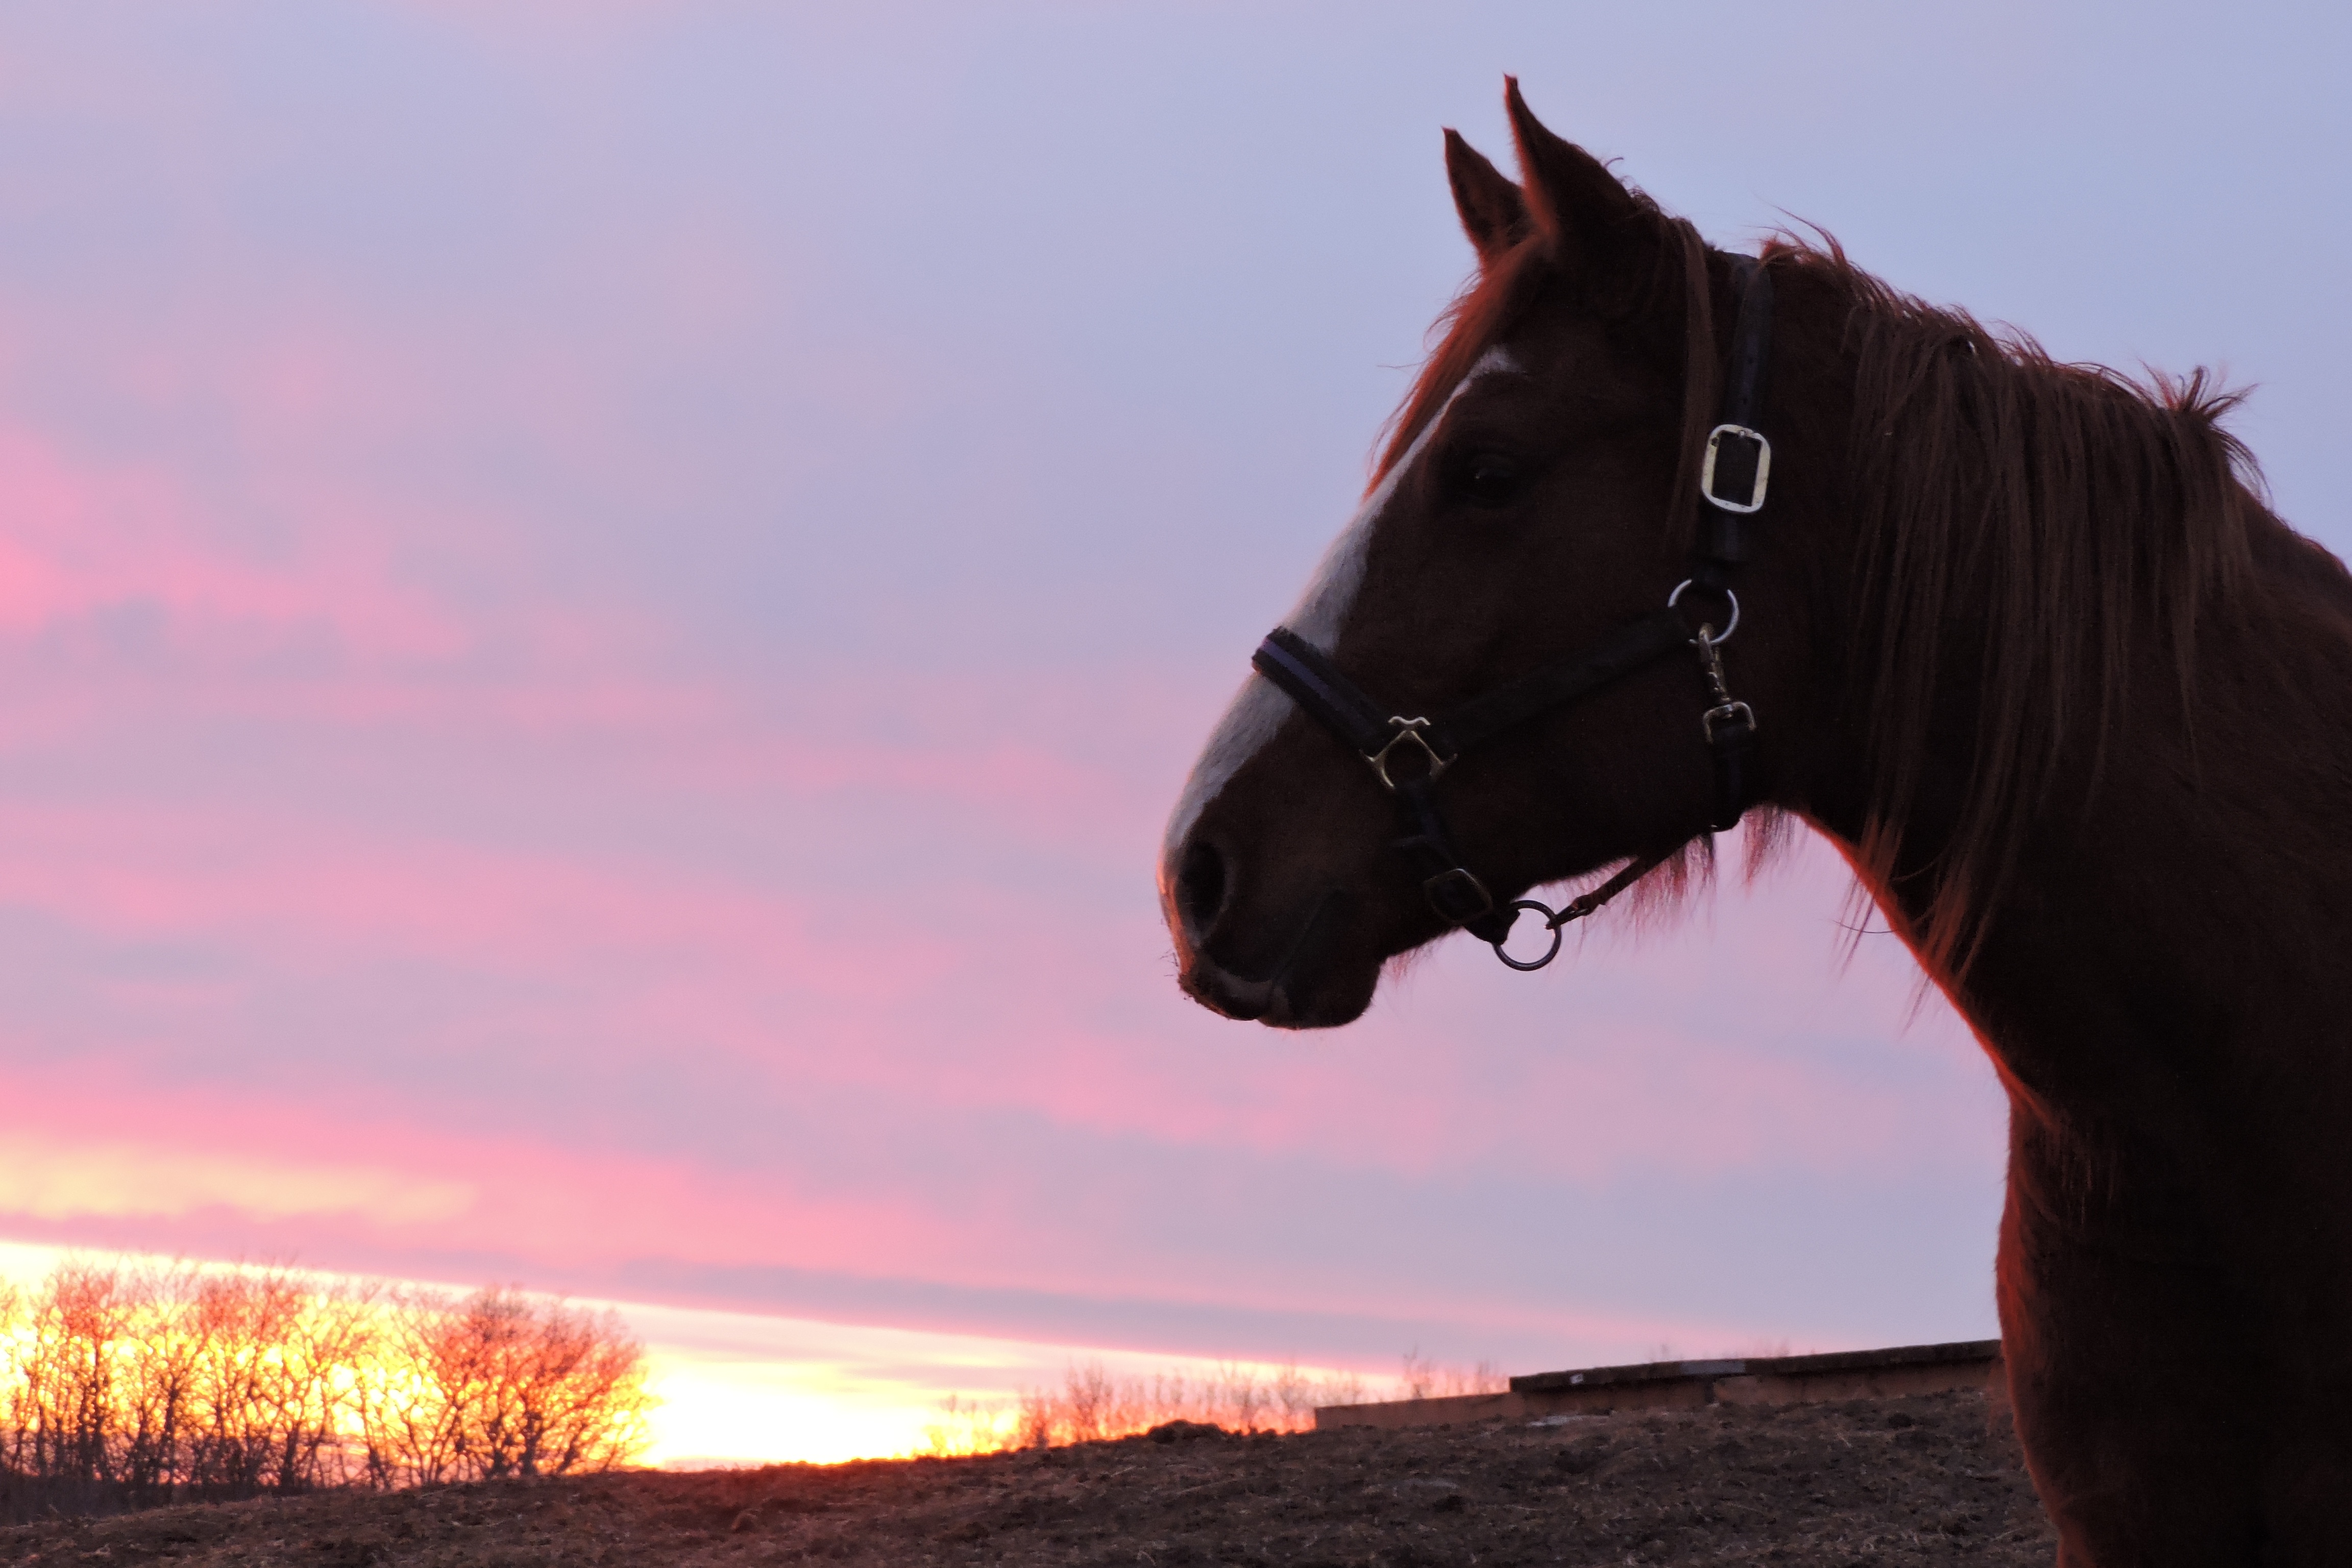
sunset, horse, mammal, stallion, mane, horse like mammal, mustang horse